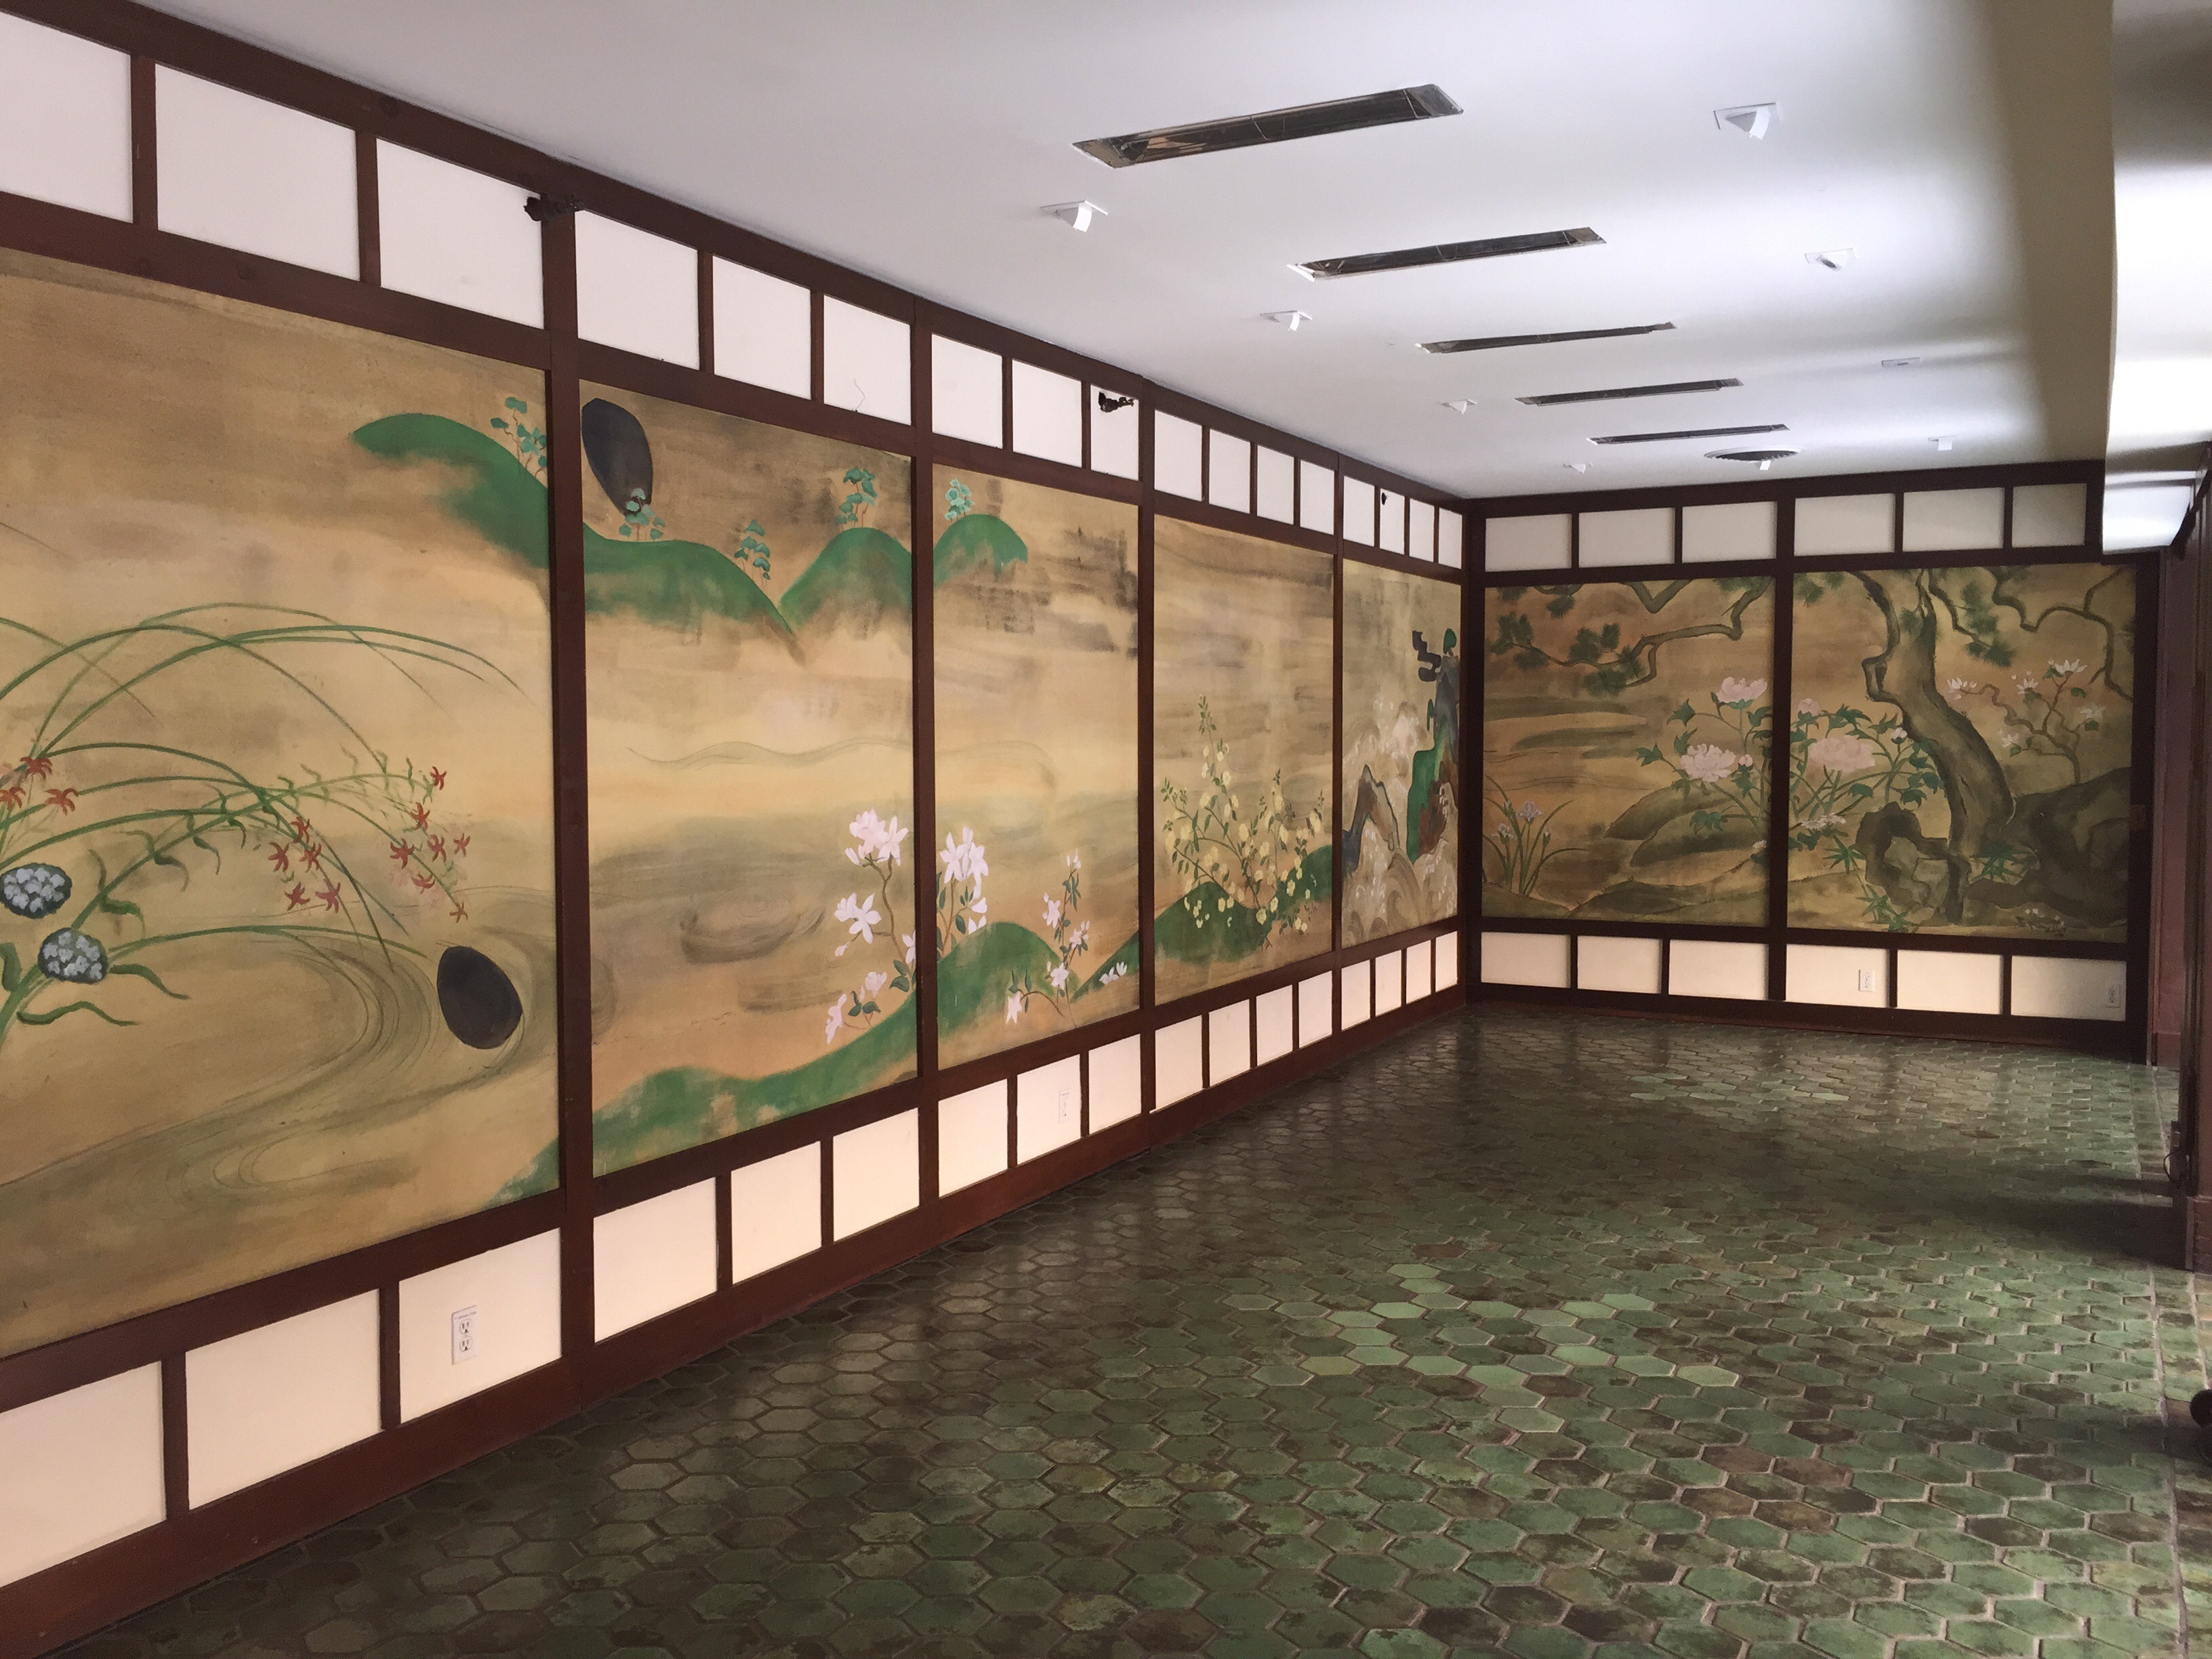
wall, hollywood, property, interior design, design, estate, lobby, real estate, window covering, yamashiro, asian wall mural